New Hampshire Route 114

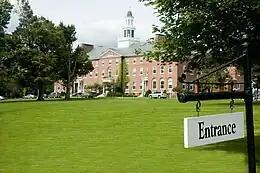
Colgate Hall at Colby-Sawyer College, as viewed from NH 114 in New London

In Henniker, NH 114 changes its name to Weare Road and travels northwestward through a rural area of the town. Passing Pats Peak ski area and New England College and crossing the Contoocook River, NH 114 follows Bridge Street and Maple Street through the main village of Henniker. At the northern edge of the village, NH 114 has an interchange with US 202/NH 9 and changes names once again to Bradford Road. Closely following Amey Brook, NH 114 crosses the extreme southwestern corner of Warner, though there are no intersections with roads connecting to the rest of Warner.